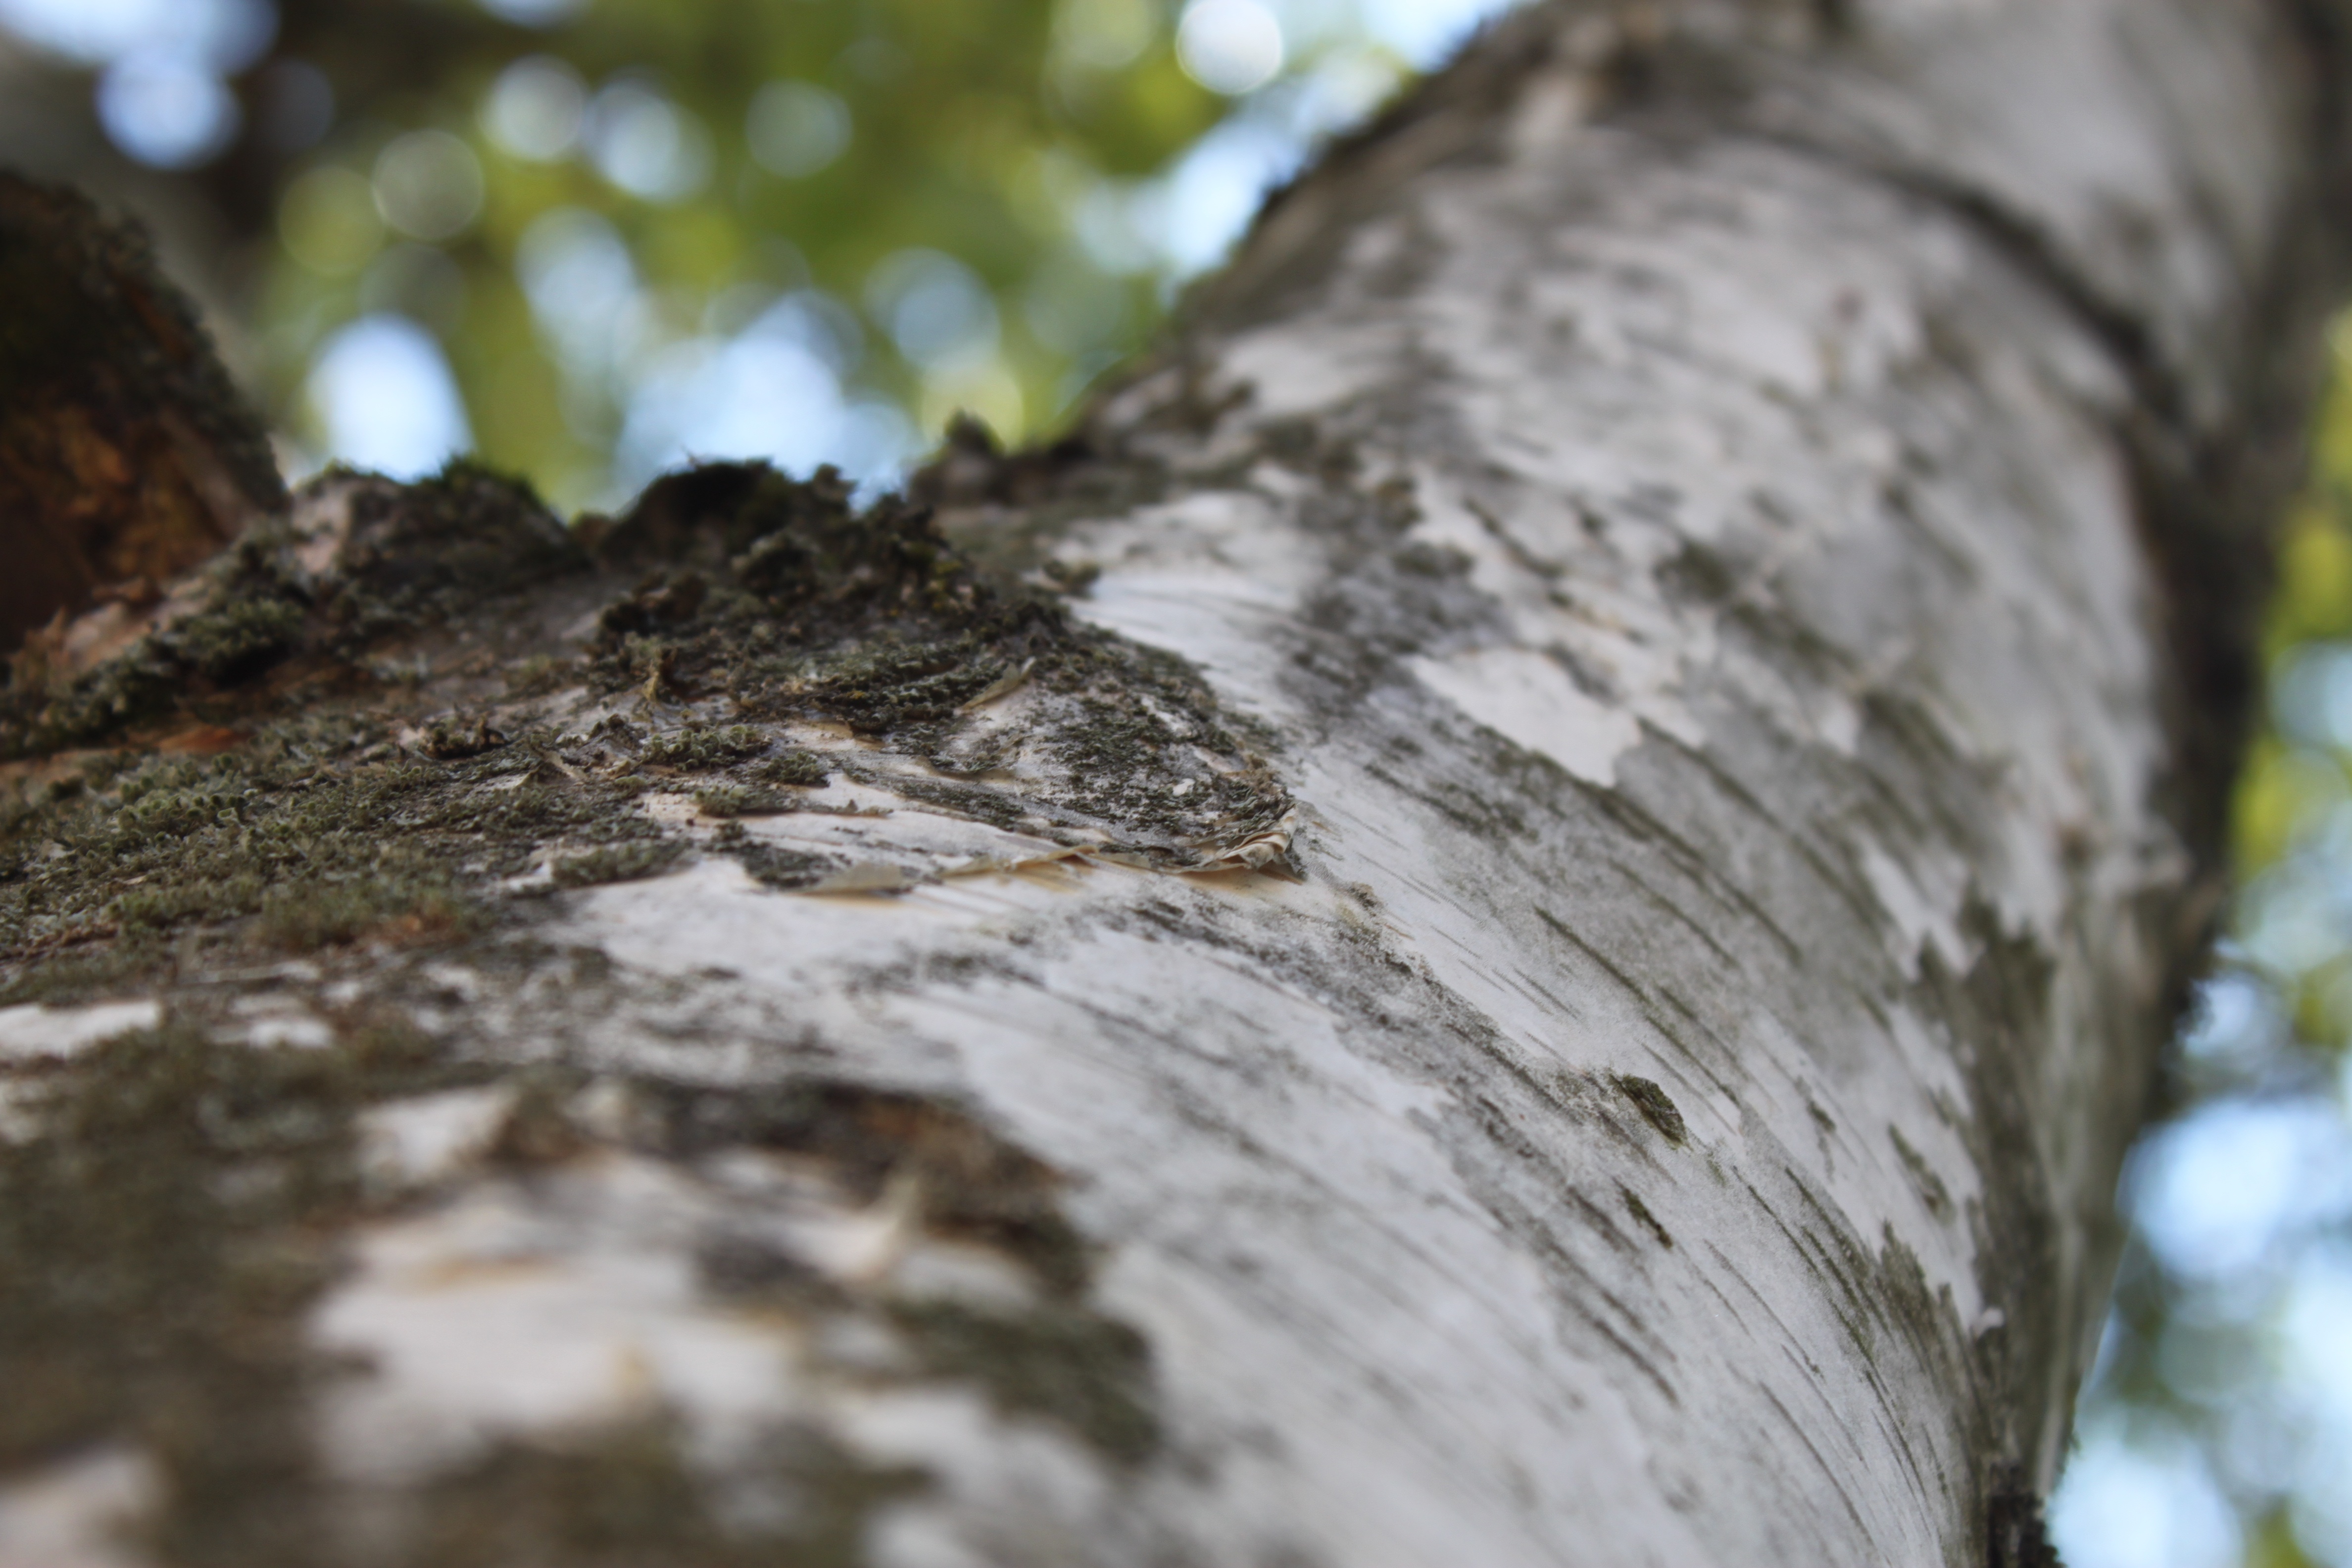
tree, nature, branch, winter, plant, wood, leaf, flower, trunk, wildlife, log, green, macro, autumn, flora, season, fauna, close up, macro photography, woody plant, land plant